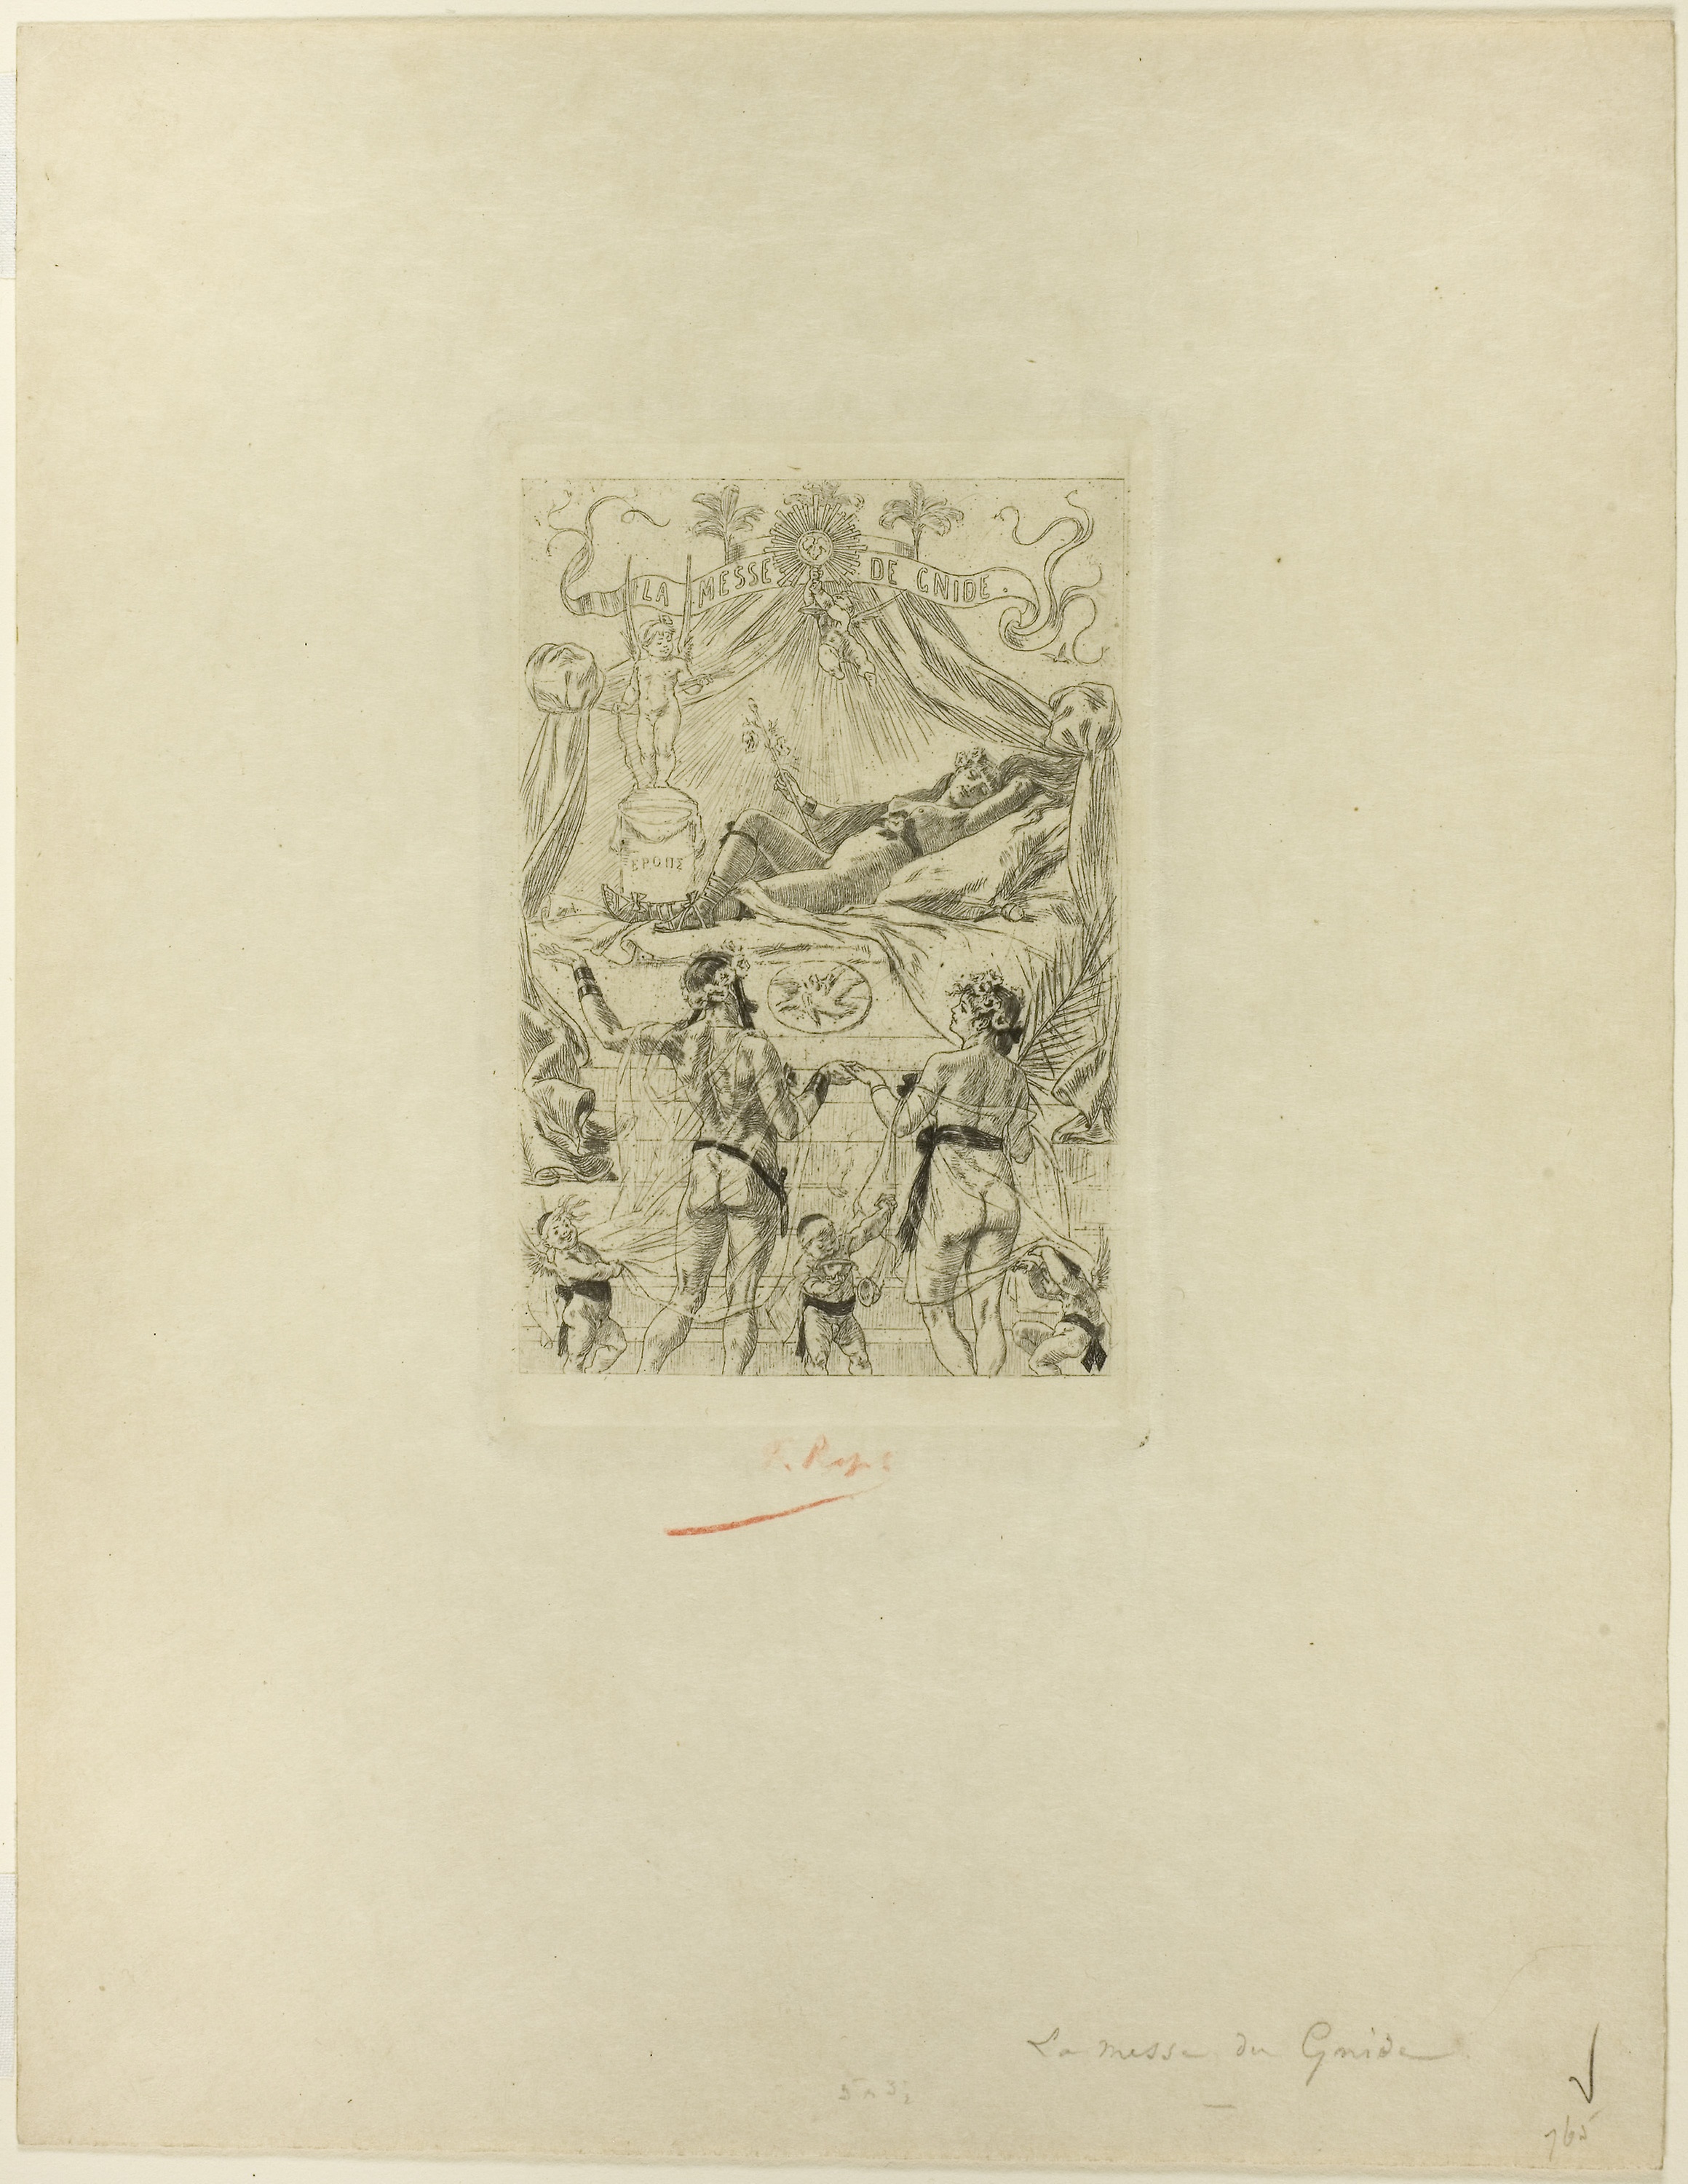
text, drawing, artwork, paper, art, font, modern art